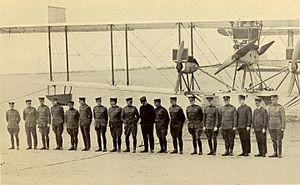
Le NC-4 était un hydravion Curtiss NC, conçu par Glenn Curtiss et son équipe puis fabriqué par la Curtiss Aeroplane and Motor Company. En mai 1919, le NC-4 devint le premier avion à traverser l'Océan Atlantique, partant de l'État de New York et atteignant Lisbonne, au Portugal, en 19 jours. Dans cet intervalle de temps étaient également comprises les phases d'arrêt pour les nombreuses réparations et pour le repos de l'équipage, avec des escales le long de la route dans le Massachusetts, en Nouvelle-Écosse, sur l'île de Terre-Neuve, et deux arrêts dans les Açores. Enfin, son vol entre les Açores et Lisbonne vint compléter le premier vol transatlantique entre l'Amérique du Nord et l'Europe. Deux autres vols supplémentaires, de Lisbonne jusqu'au nord-ouest de l'Espagne, puis vers Plymouth en Angleterre, permirent de compléter le premier vol entre l'Amérique du Nord et la Grande-Bretagne.